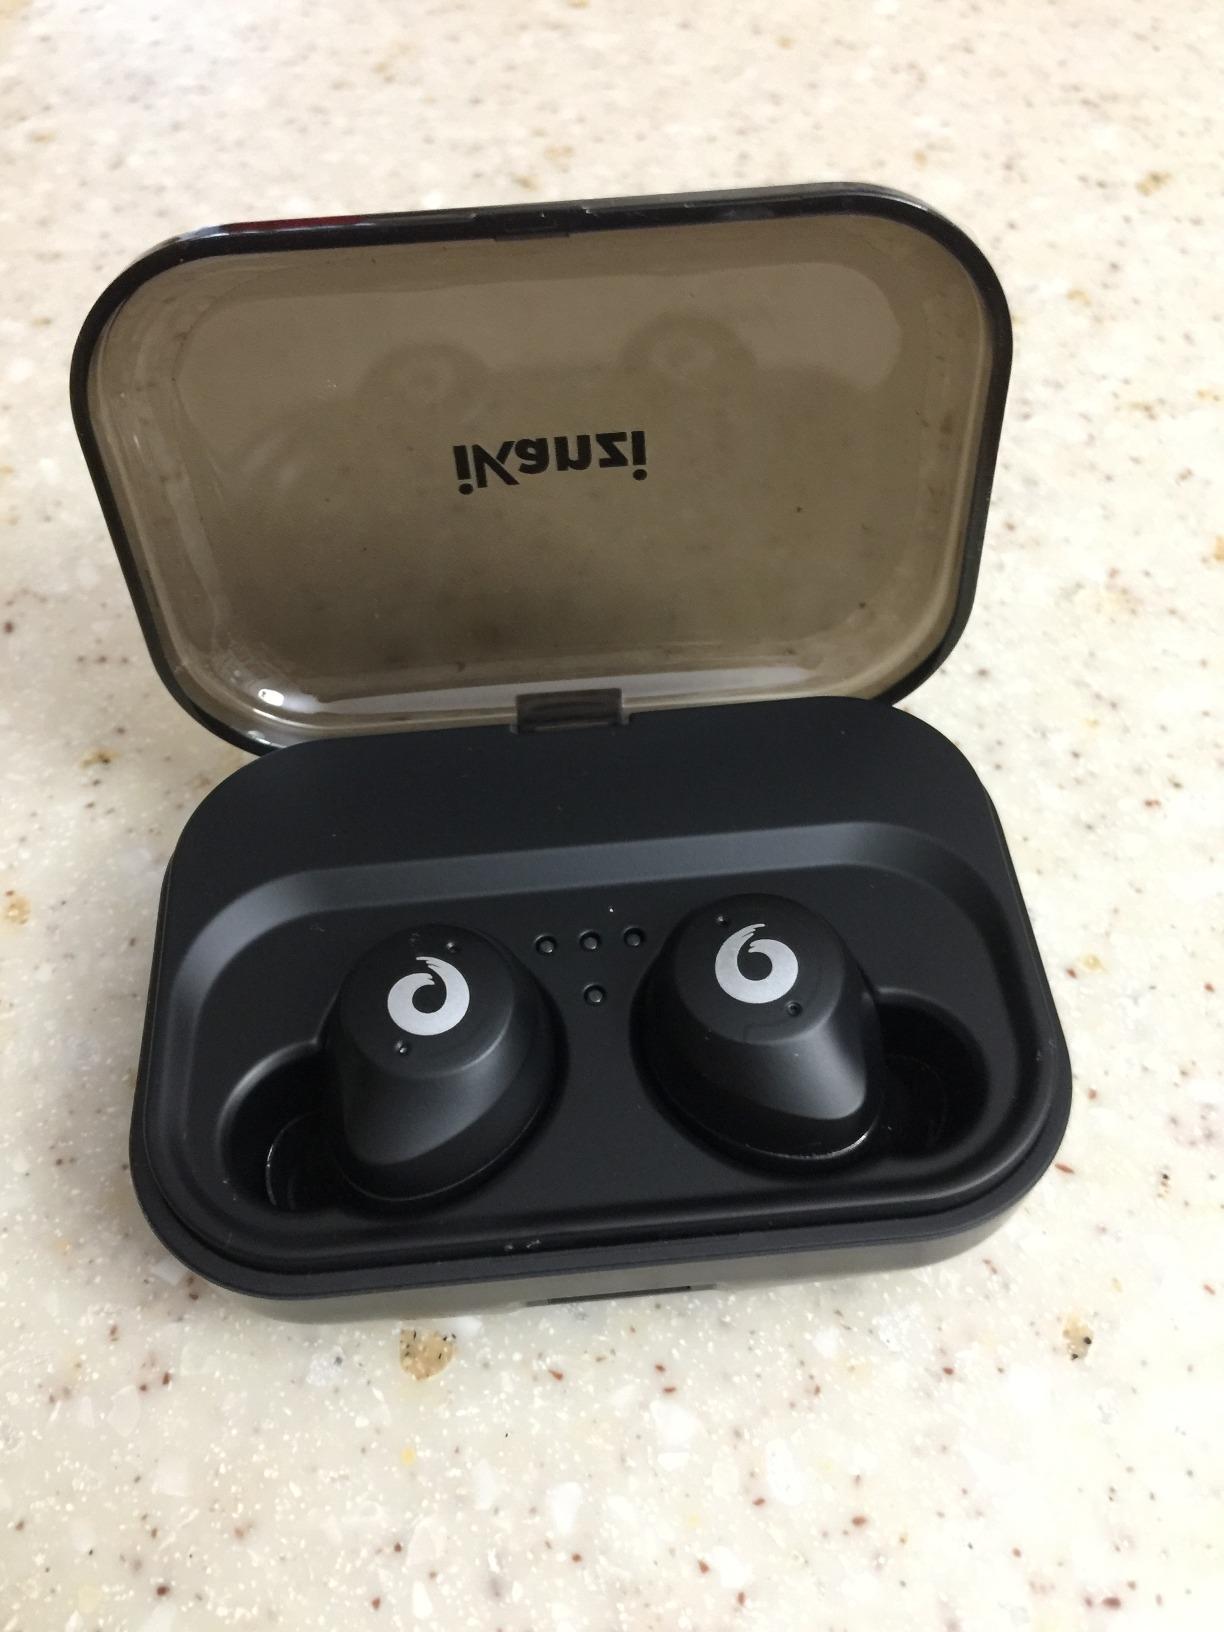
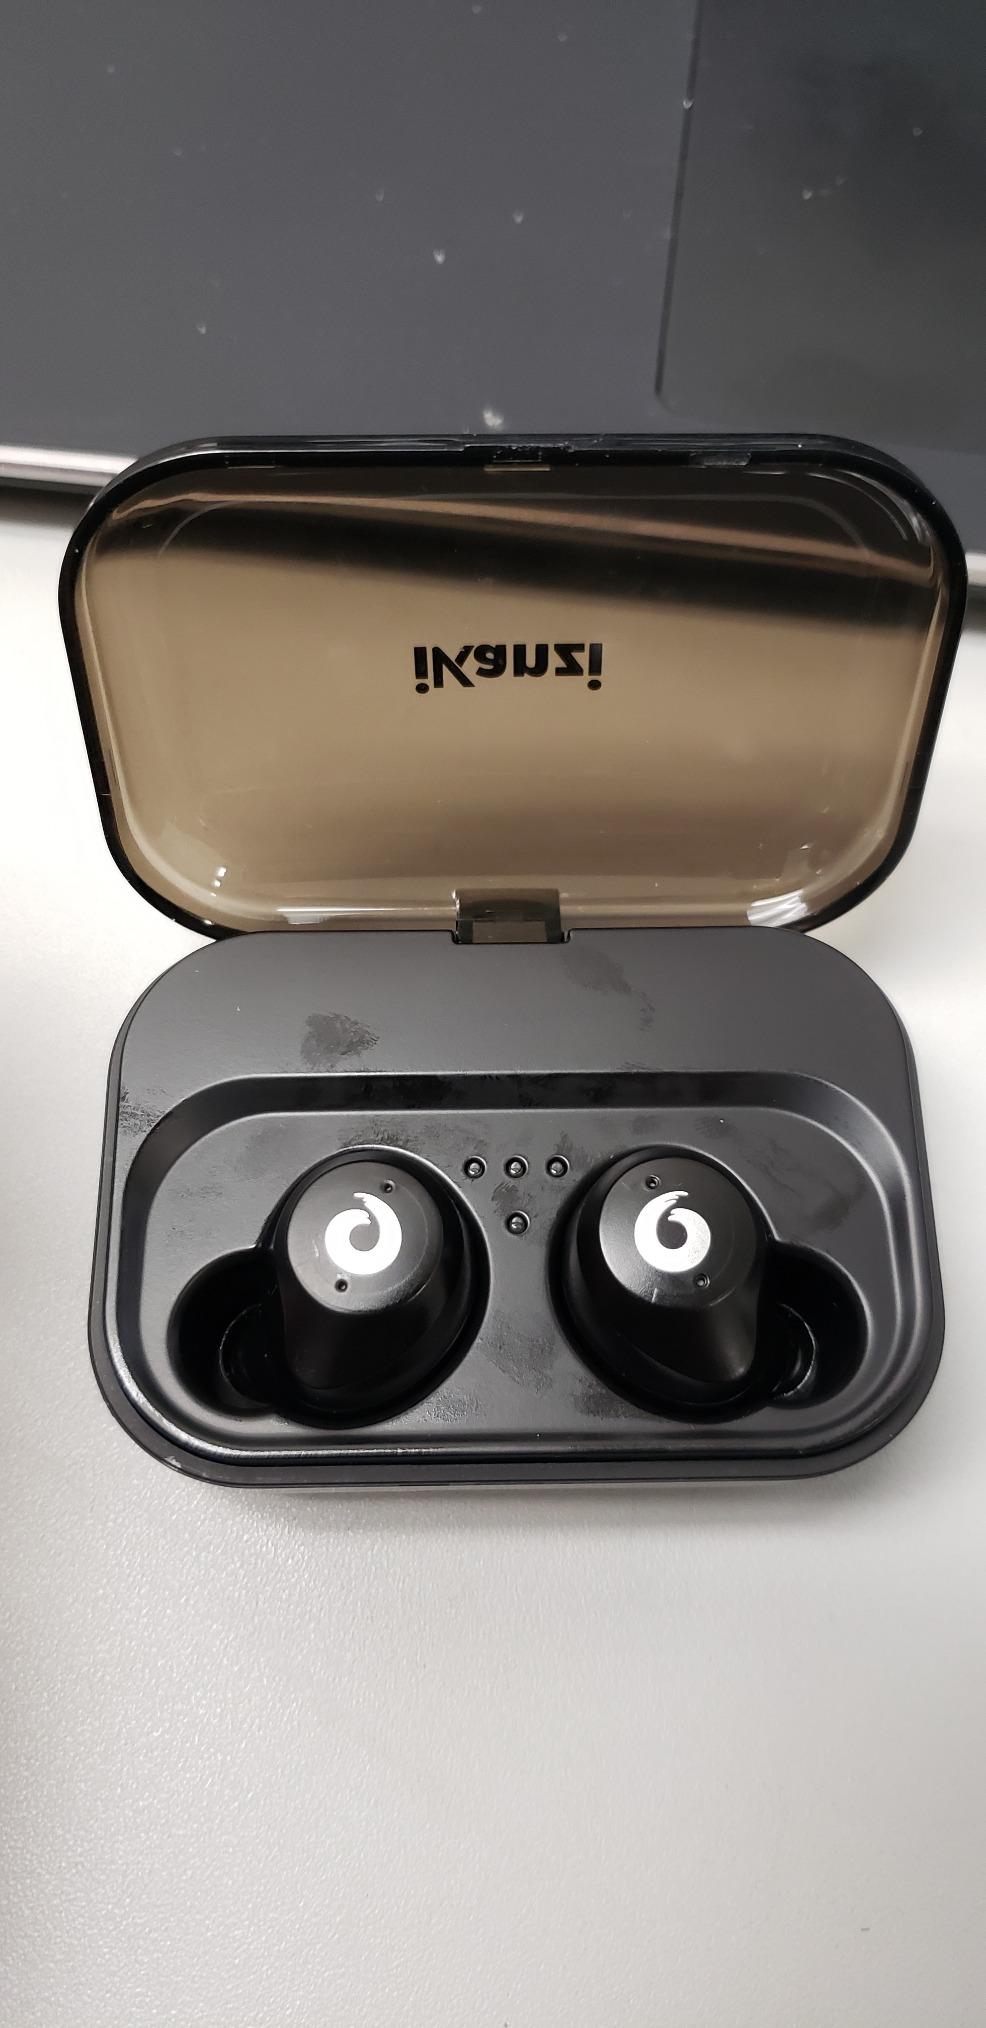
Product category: earbuds
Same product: yes